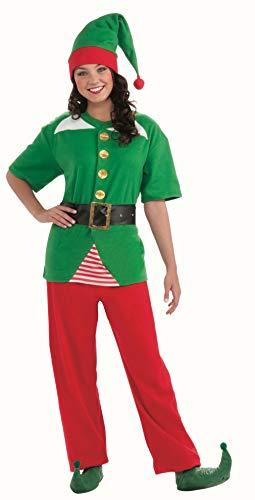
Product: Forum Novelties Jolly Elf Adult Costume
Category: Clothing, Shoes & Jewelry | Costumes & Accessories | Men | Costumes & Cosplay Apparel | Costumes
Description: Christmas, Halloween, Easter, and more - search forum novelties for all of your holiday costumes.
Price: $29.99